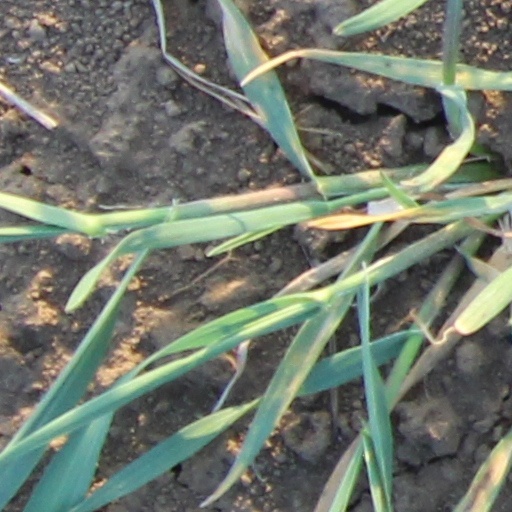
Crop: wheat